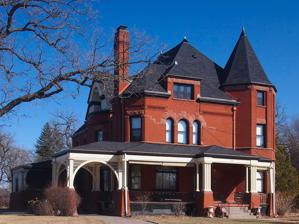
Building: Nehemiah P. Clarke House
Country: United States of America
Year built: 1893
Historic house in Minnesota, United States United States historic place Nehemiah P. Clarke House U.S. National Register of Historic Places The Nehemiah P. Clarke House viewed from the west Show map of Minnesota Show map of the United States Interactive map showing the location for Nehemiah P. Clark House Location 356 3rd Avenue S., St. Cloud, Minnesota Coordinates 45°33′30″N 94°9′7″W / 45.55833°N 94.15194°W / 45.55833; -94.15194 Area Less than one acre Built 1893 Architect Charles S. Sedgwick Architectural style Queen Anne MPS Stearns County MRA NRHP reference No. 82003052 Added to NRHP April 15, 1982 The Nehemiah P. Clarke House is a historic house in St. Cloud, Minnesota , United States. History Nehemiah P. Clarke It was built in 1893 for Nehemiah P. Clarke (1836–1912), who arrived in St. Cloud as a pioneer in 1856 and made his fortune in retail, lumbering, and other business ventures. The house was listed on the National Register of Historic Places in 1982 for its local significance in the themes of architecture and commerce. It was nominated for its outstanding Queen Anne architecture and its association with Clarke. See also Wikimedia Commons has media related to Nehemiah P. Clarke House . National Register of Historic Places listings in Stearns County, Minnesota References